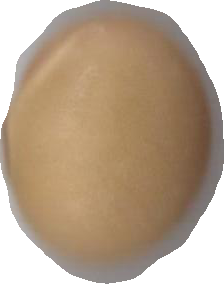
Variety: Grobogan